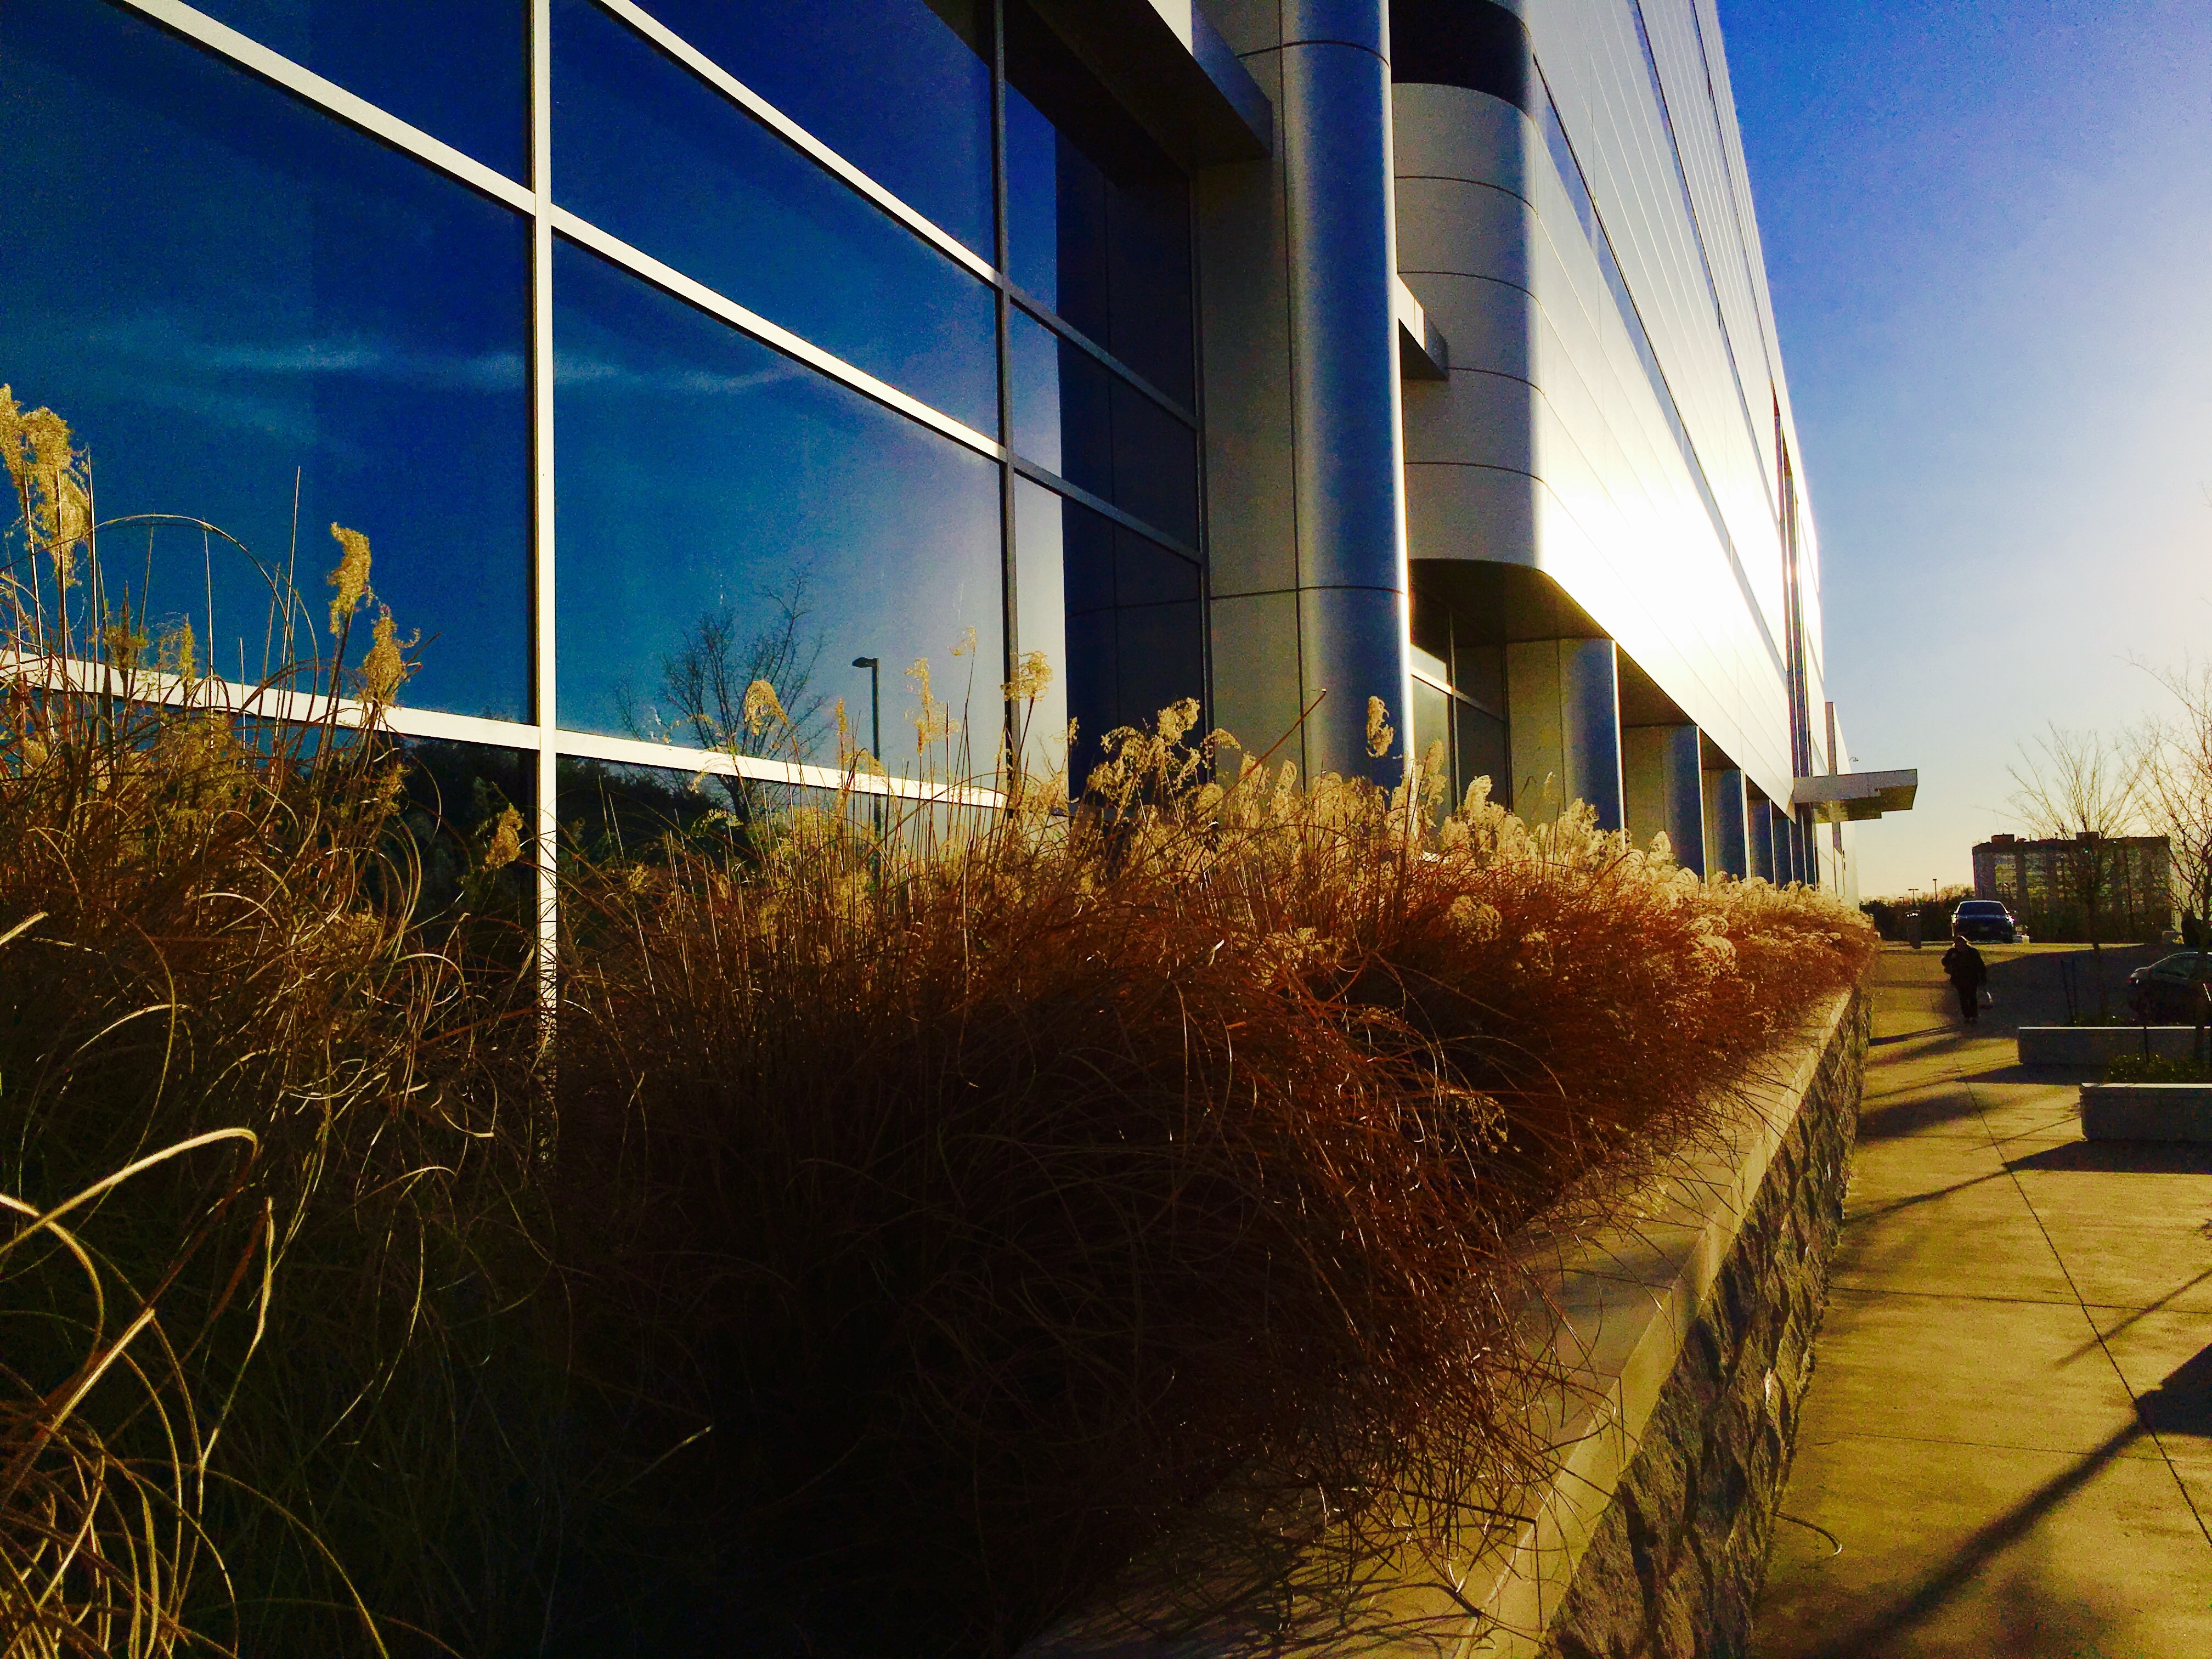
light, architecture, structure, sunset, night, sunlight, morning, evening, reflection, industry, stadium, shape, urban area, sport venue